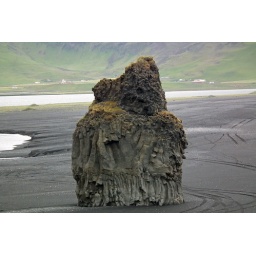
Reynisfjara, a black beach and a big rock in Iceland (2010)